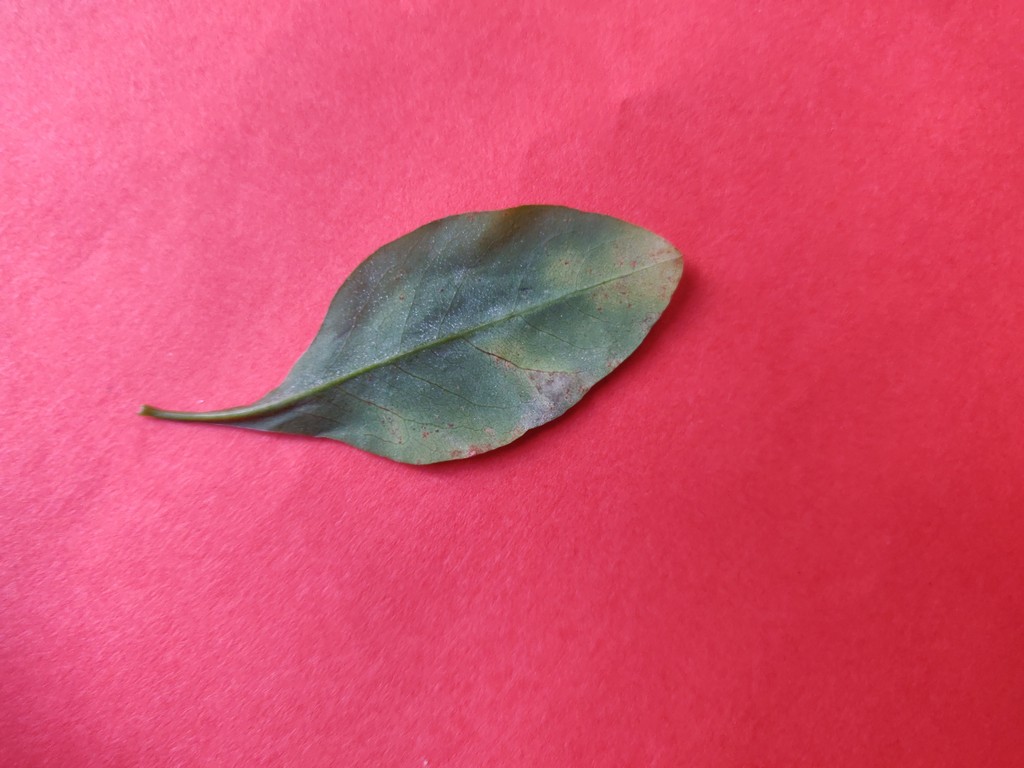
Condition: Unhealthy
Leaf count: single
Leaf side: back